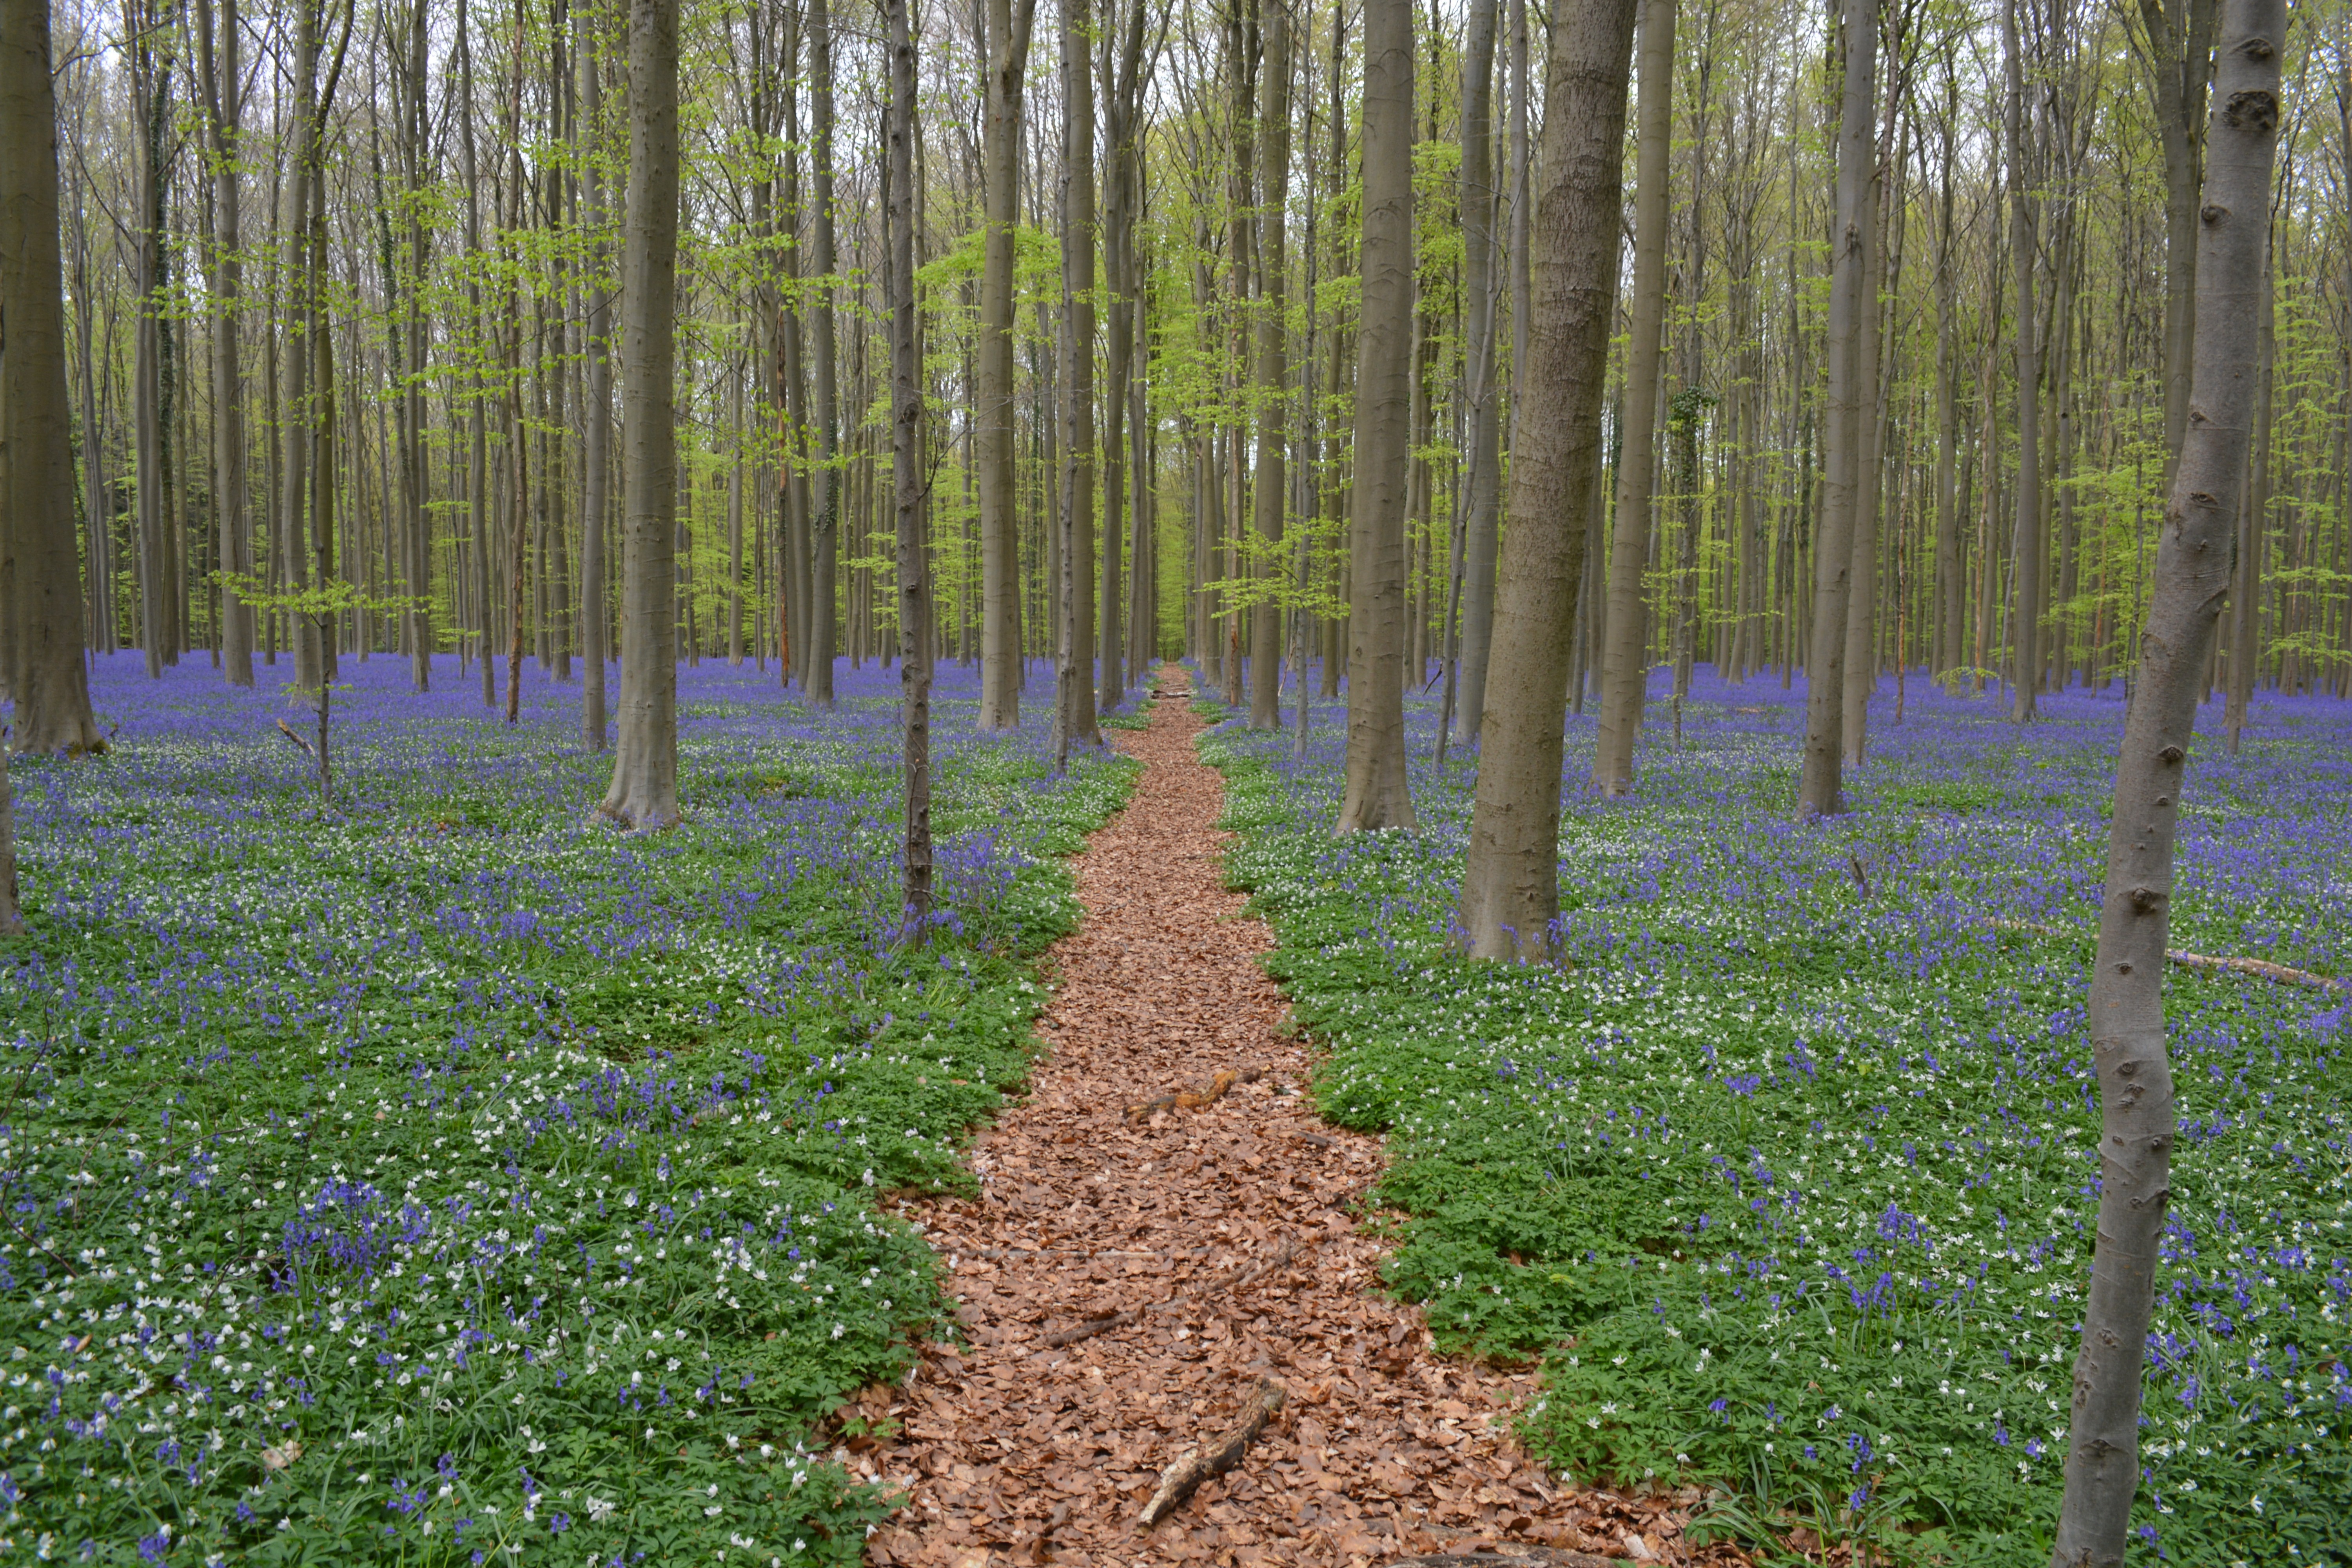
landscape, tree, nature, forest, path, grass, plant, trail, field, meadow, flower, spring, blue, flora, wildflower, flowers, bluebell, cool image, colors, vegetation, shrub, groundcover, deciduous, plantation, grove, woodland, cool photo, ecosystem, nature reserve, biome, old growth forest, hallerbos, wild hyacinth, grass family, temperate broadleaf and mixed forest, temperate coniferous forest, riparian forest, spruce fir forest, plant community, northern hardwood forest concept